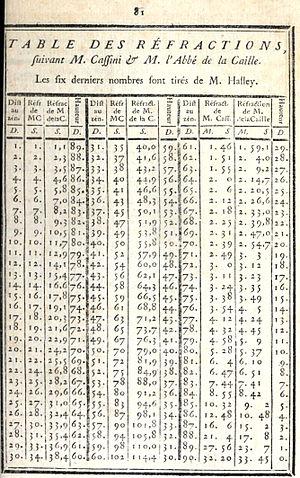
Table des réfractions suivant J-D Cassini et La Caille.
La réfraction atmosphérique est un phénomène optique qui consiste en une trajectoire non rectiligne de la lumière à la traversée de l'atmosphère et qui est dû à la variation de la densité de l'air avec l'altitude. Pour les objets immergés dans l'atmosphère, le phénomène prend le nom de réfraction terrestre et conduit aux mirages ainsi qu'à des effets de miroitement et d'ondulation pour les objets lointains. En astronomie d'observation la réfraction astronomique conduit à une erreur dans l'évaluation de la position angulaire réelle de l'astre observé : il est vu plus haut dans le ciel qu'il ne l'est réellement. Il faut donc effectuer une correction de hauteur dite de réfraction atmosphérique.